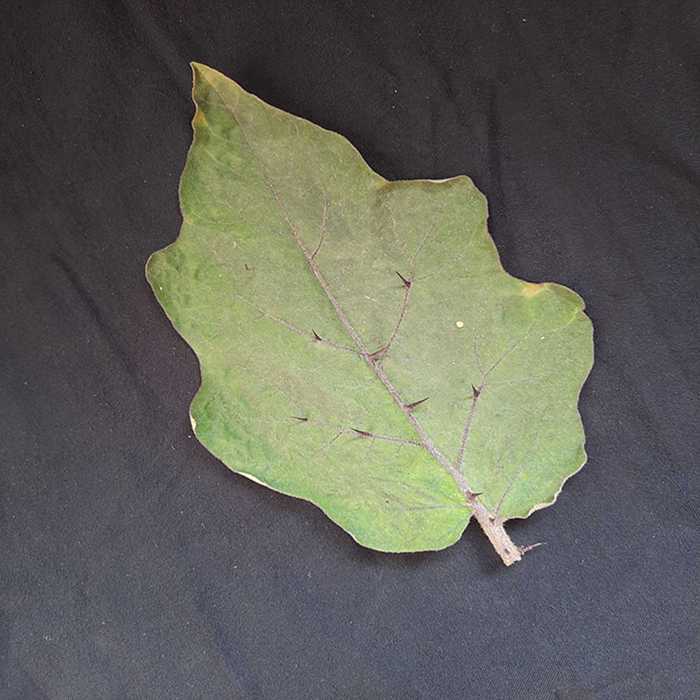
Plant: Eggplant
Label: Eggplant fresh leaf